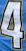
Number: 4